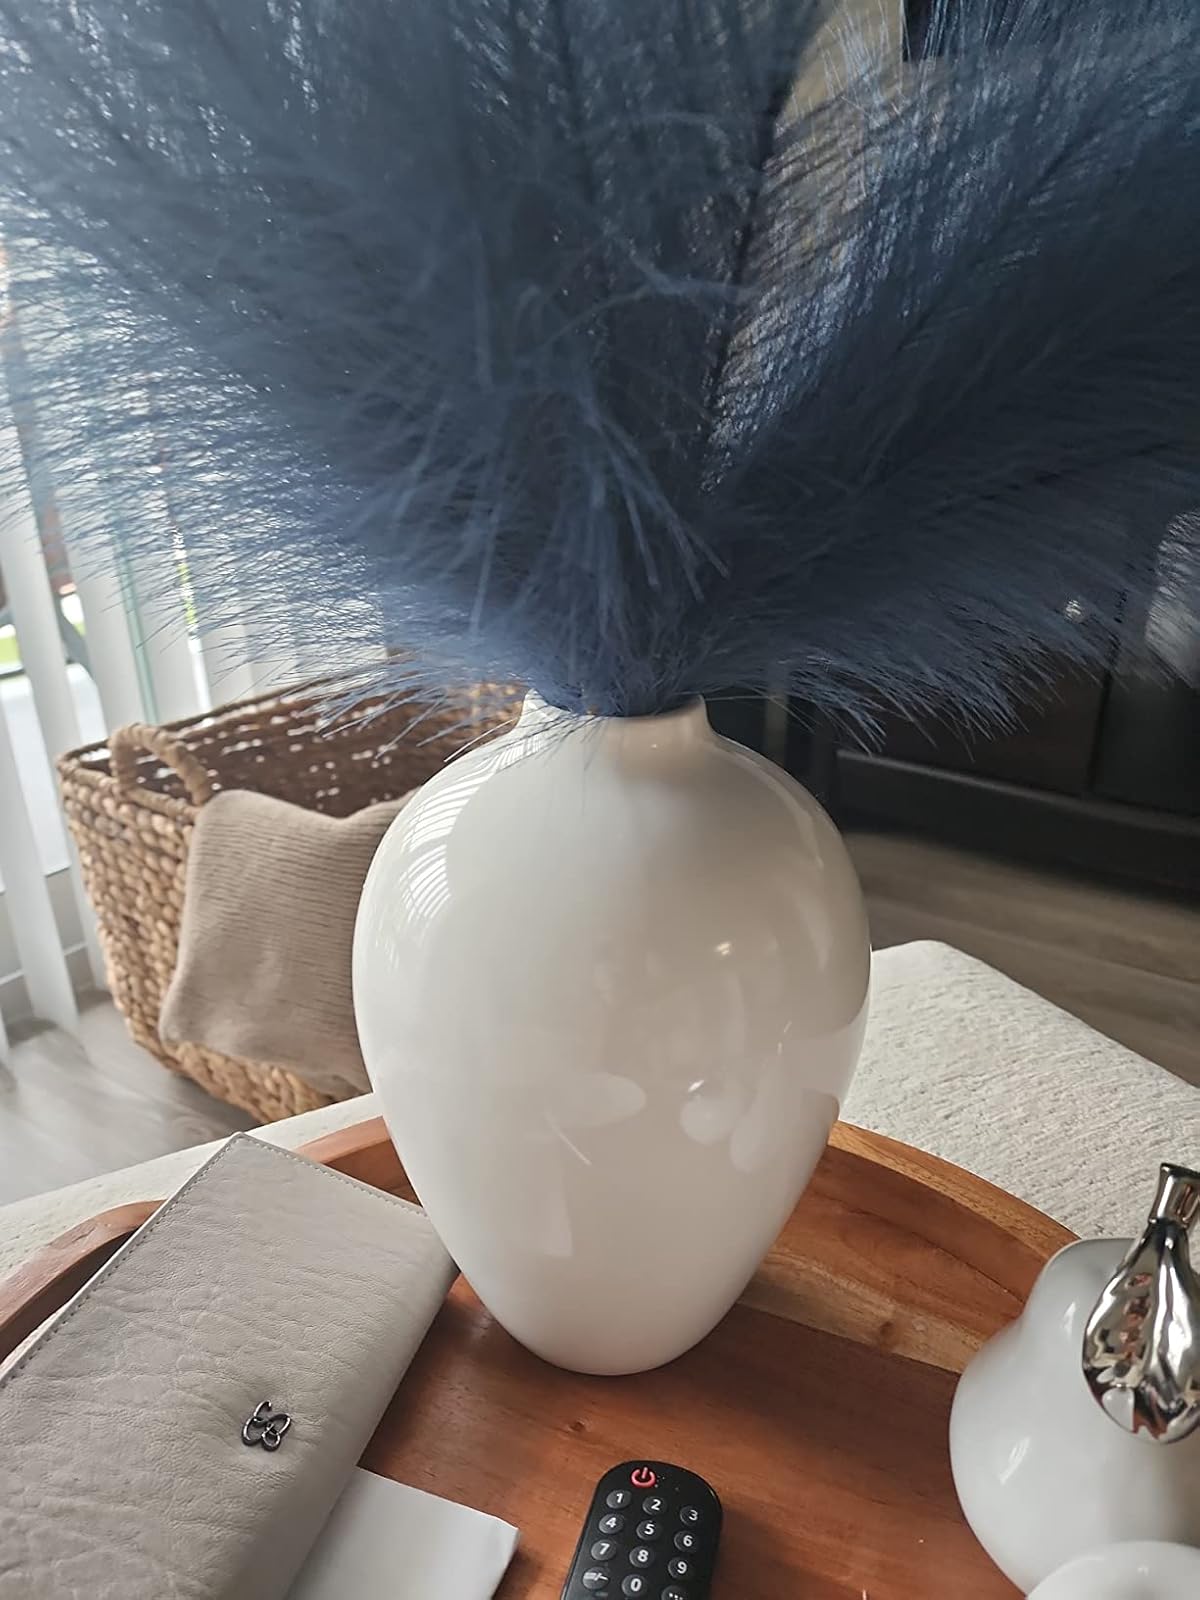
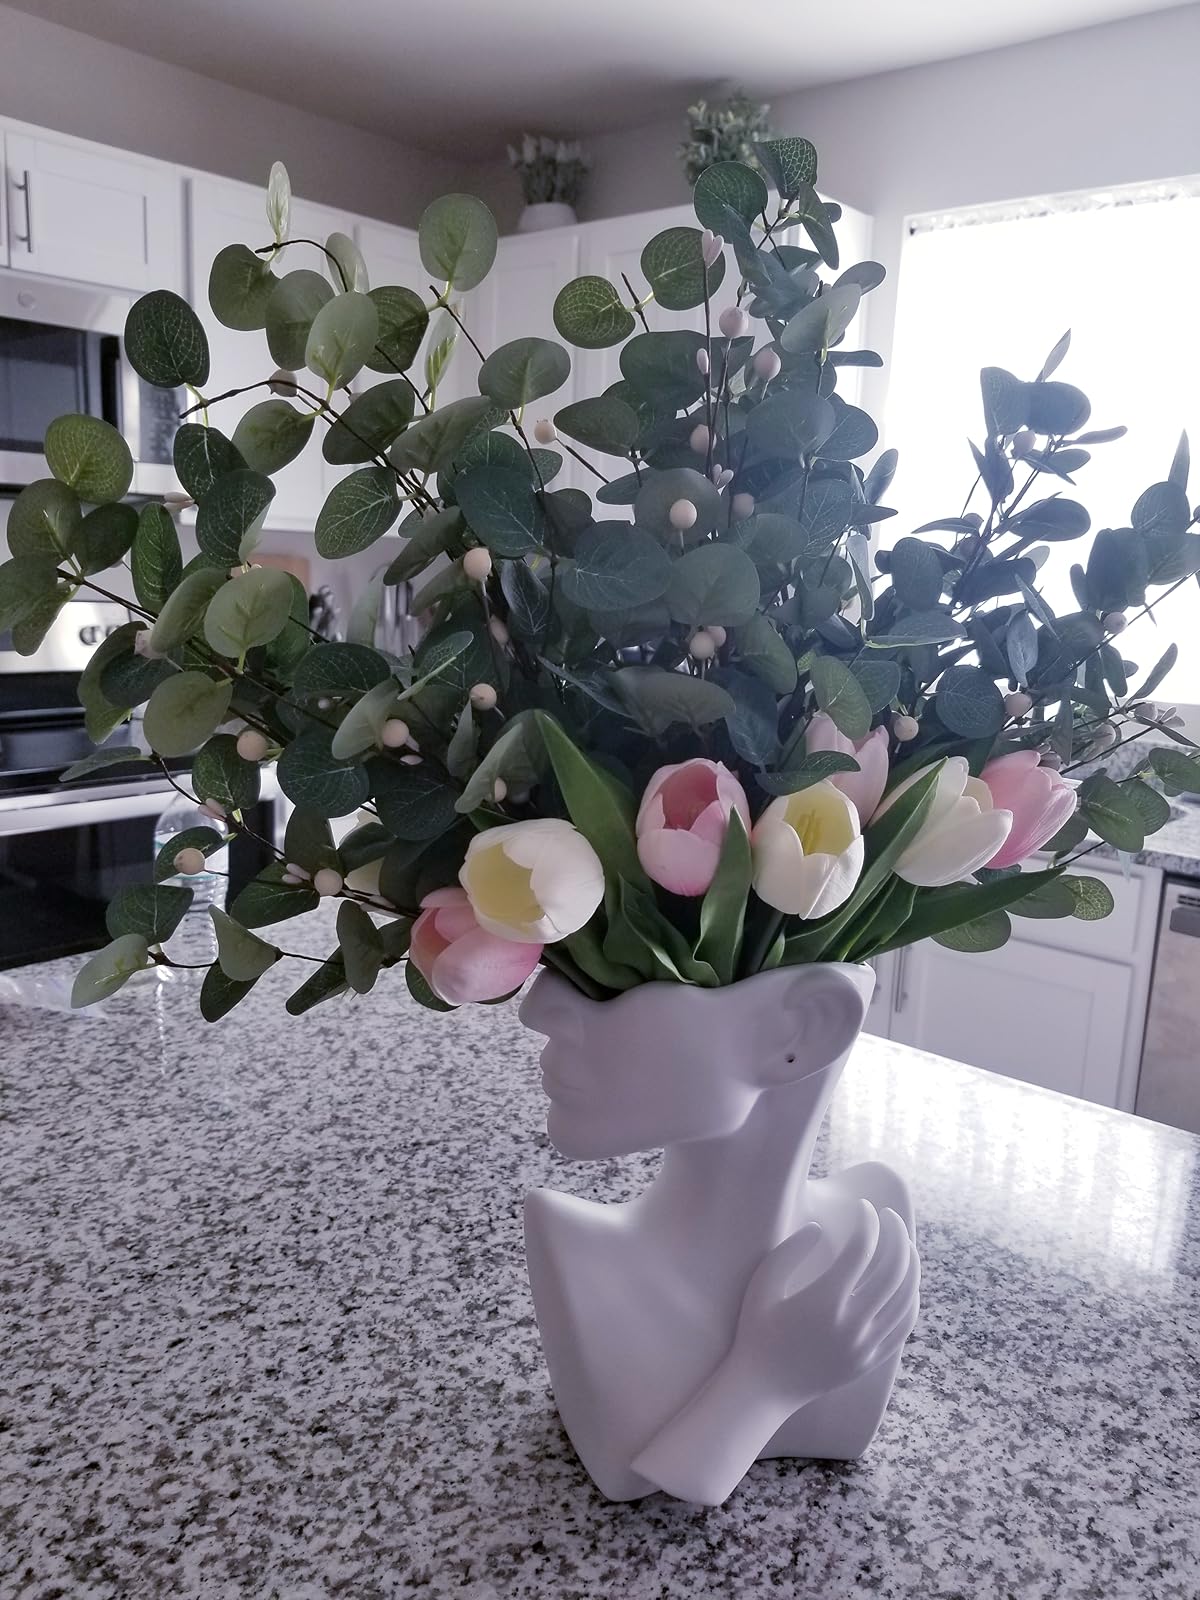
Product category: vase
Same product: no